Richard Burr

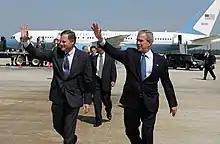
Burr with President George W. Bush, July 2004

In 2007, Burr ran for chair of the Senate Republican Conference, but lost to Senator Lamar Alexander of Tennessee by a vote of 31 to 16. In 2009, Senator Jon Kyl of Arizona, the Senate Republican Whip, appointed Burr Chief Deputy Whip in the 111th Congress. In 2007, Burr was named a deputy whip. In 2011, he announced his intention to seek the post of minority whip, the number two Republican position in the Senate, but he dropped out of the race in 2012.